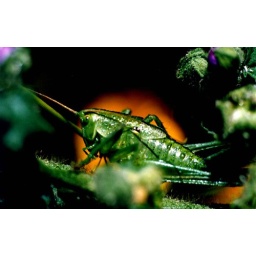
natural green in orange